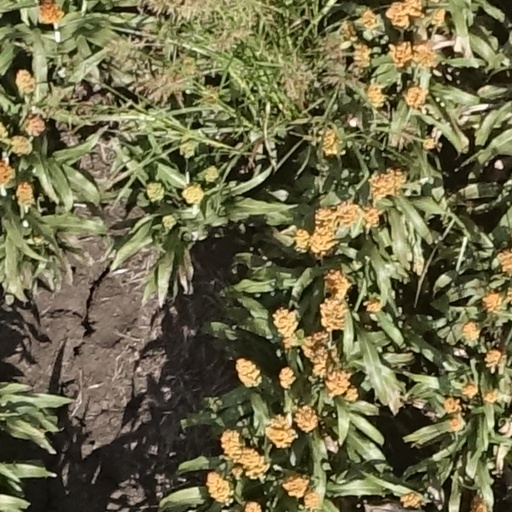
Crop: sorghum